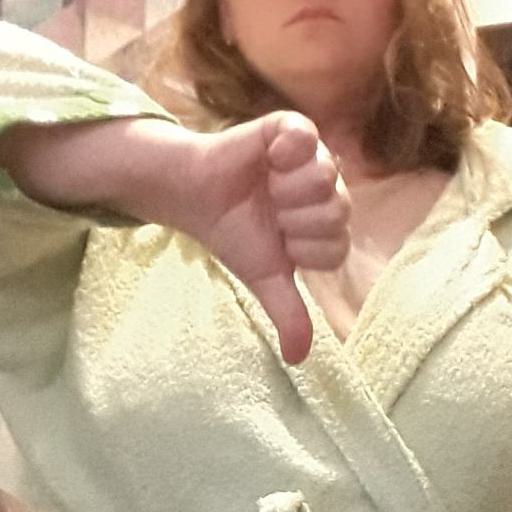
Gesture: dislike